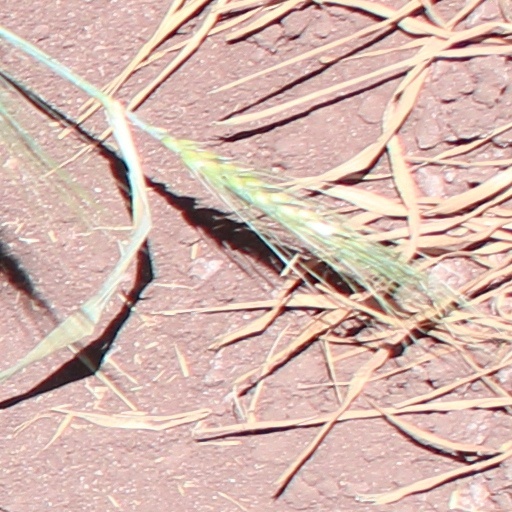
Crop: wheat